Formula One drivers from Canada

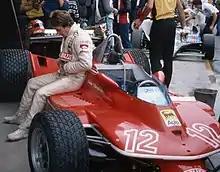
Gilles Villeneuve sitting on his Ferrari at Imola in 1979

Gilles Villeneuve started his Formula One career with a one-off drive for McLaren at the 1977 British Grand Prix. He was quickly signed up by Ferrari to replace the outgoing Niki Lauda and he would remain with the team for all his time in Formula One. Villeneuve's most successful year came in 1979 when he won three races and came second in the drivers' championship. He was killed during qualifying in an accident at the 1982 Belgian Grand Prix – a collision with Jochen Mass pitched his Ferrari into the air and it was destroyed by the impact when it landed. He never won a Formula One drivers' title and only won six races but is held as one of the best racers to ever compete in the sport. In a survey conducted by "Autosport" asking drivers to vote for their choice of the greatest driver in history Villeneuve was placed tenth. Former teammate Jody Scheckter said of Villeneuve "I will miss Gilles for two reasons. First, he was the fastest driver in the history of motor racing. Second, he was the most genuine man I have ever known."